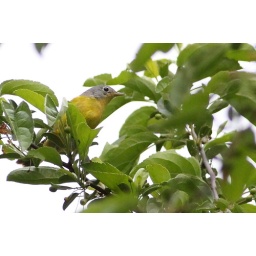
My first along the bike path! Photo below shows the white underside fieldmark.